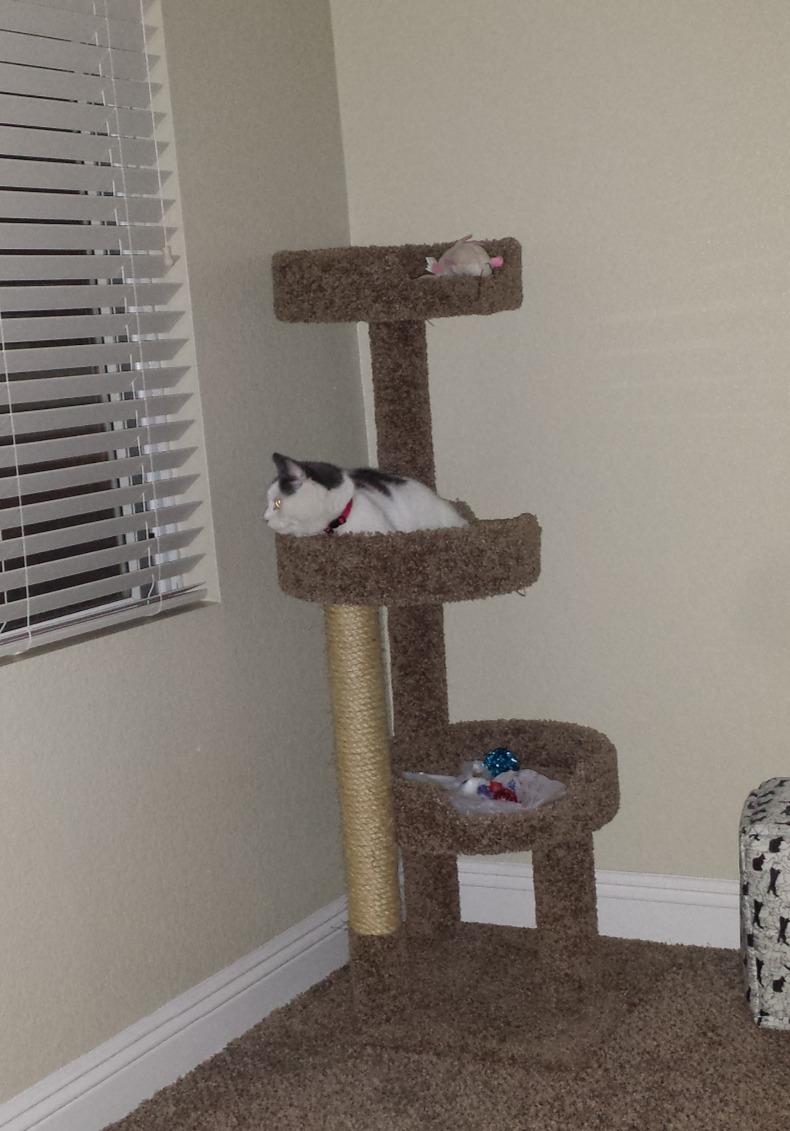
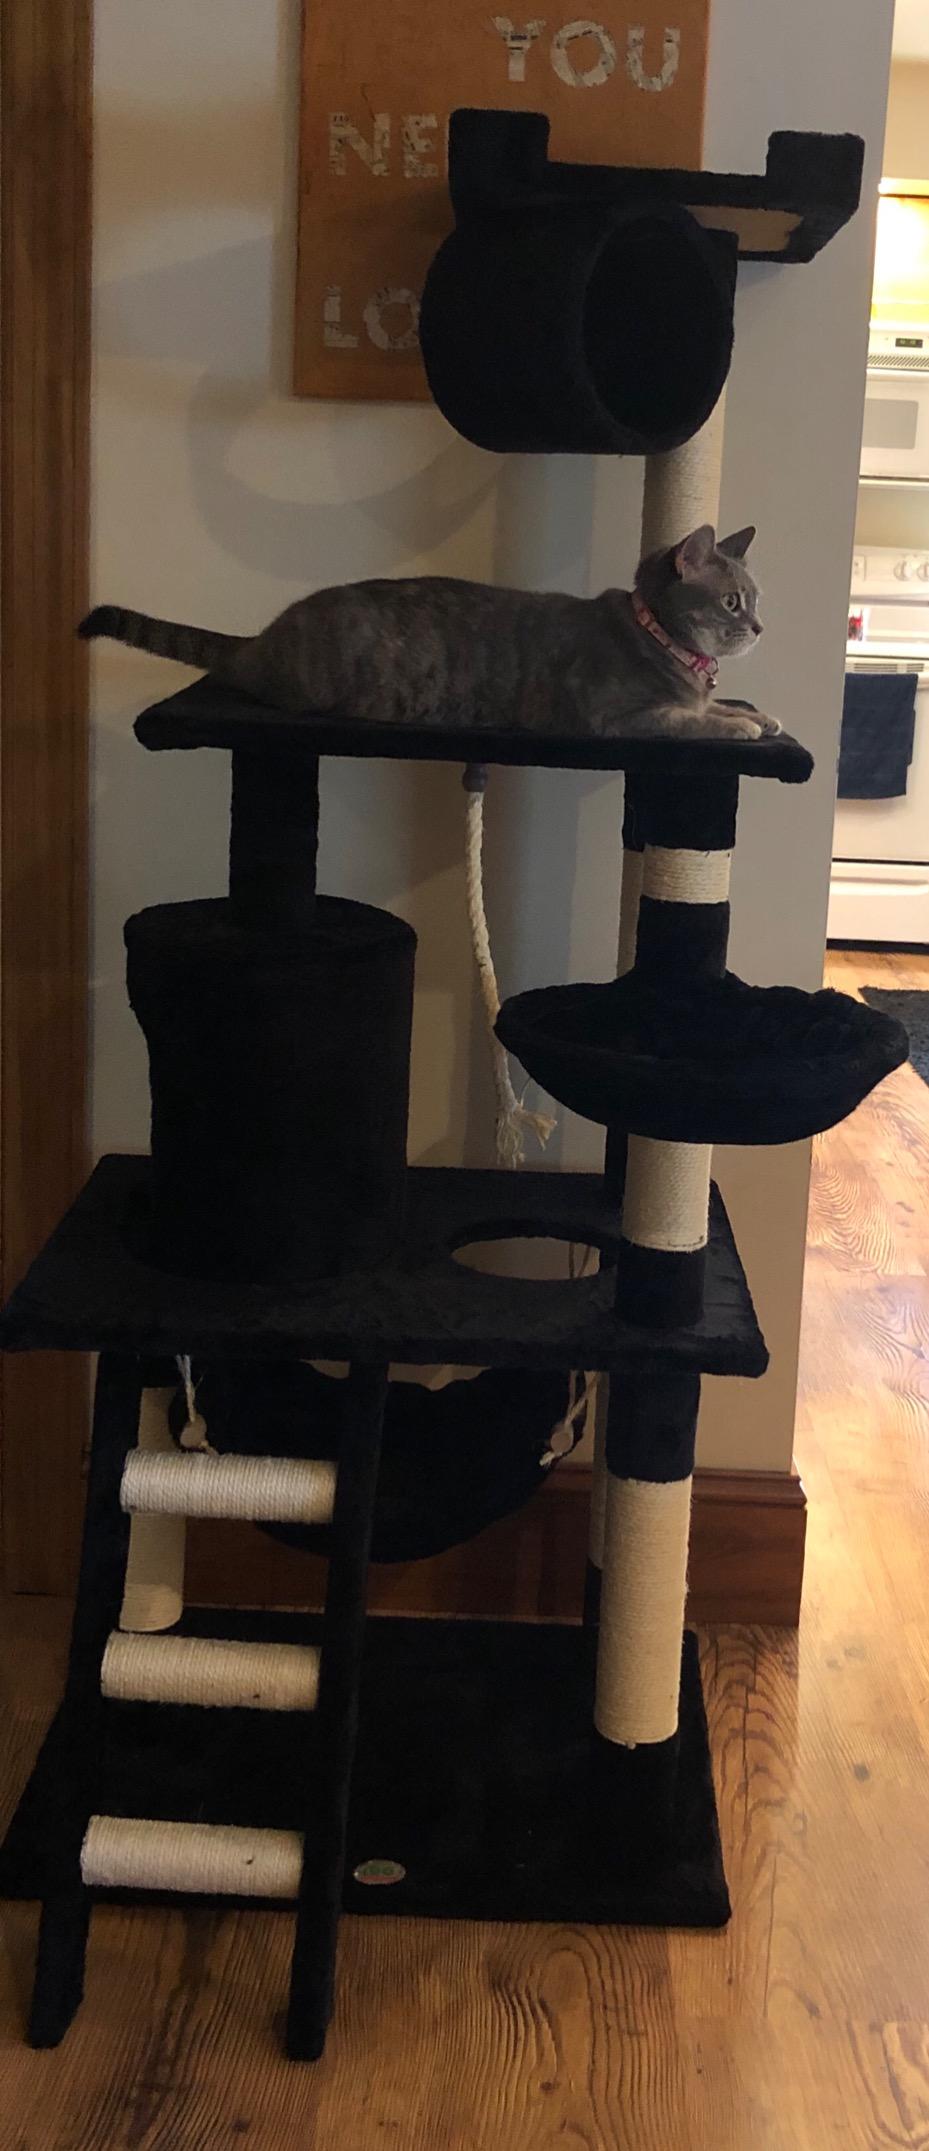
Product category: items_cat tree
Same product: no